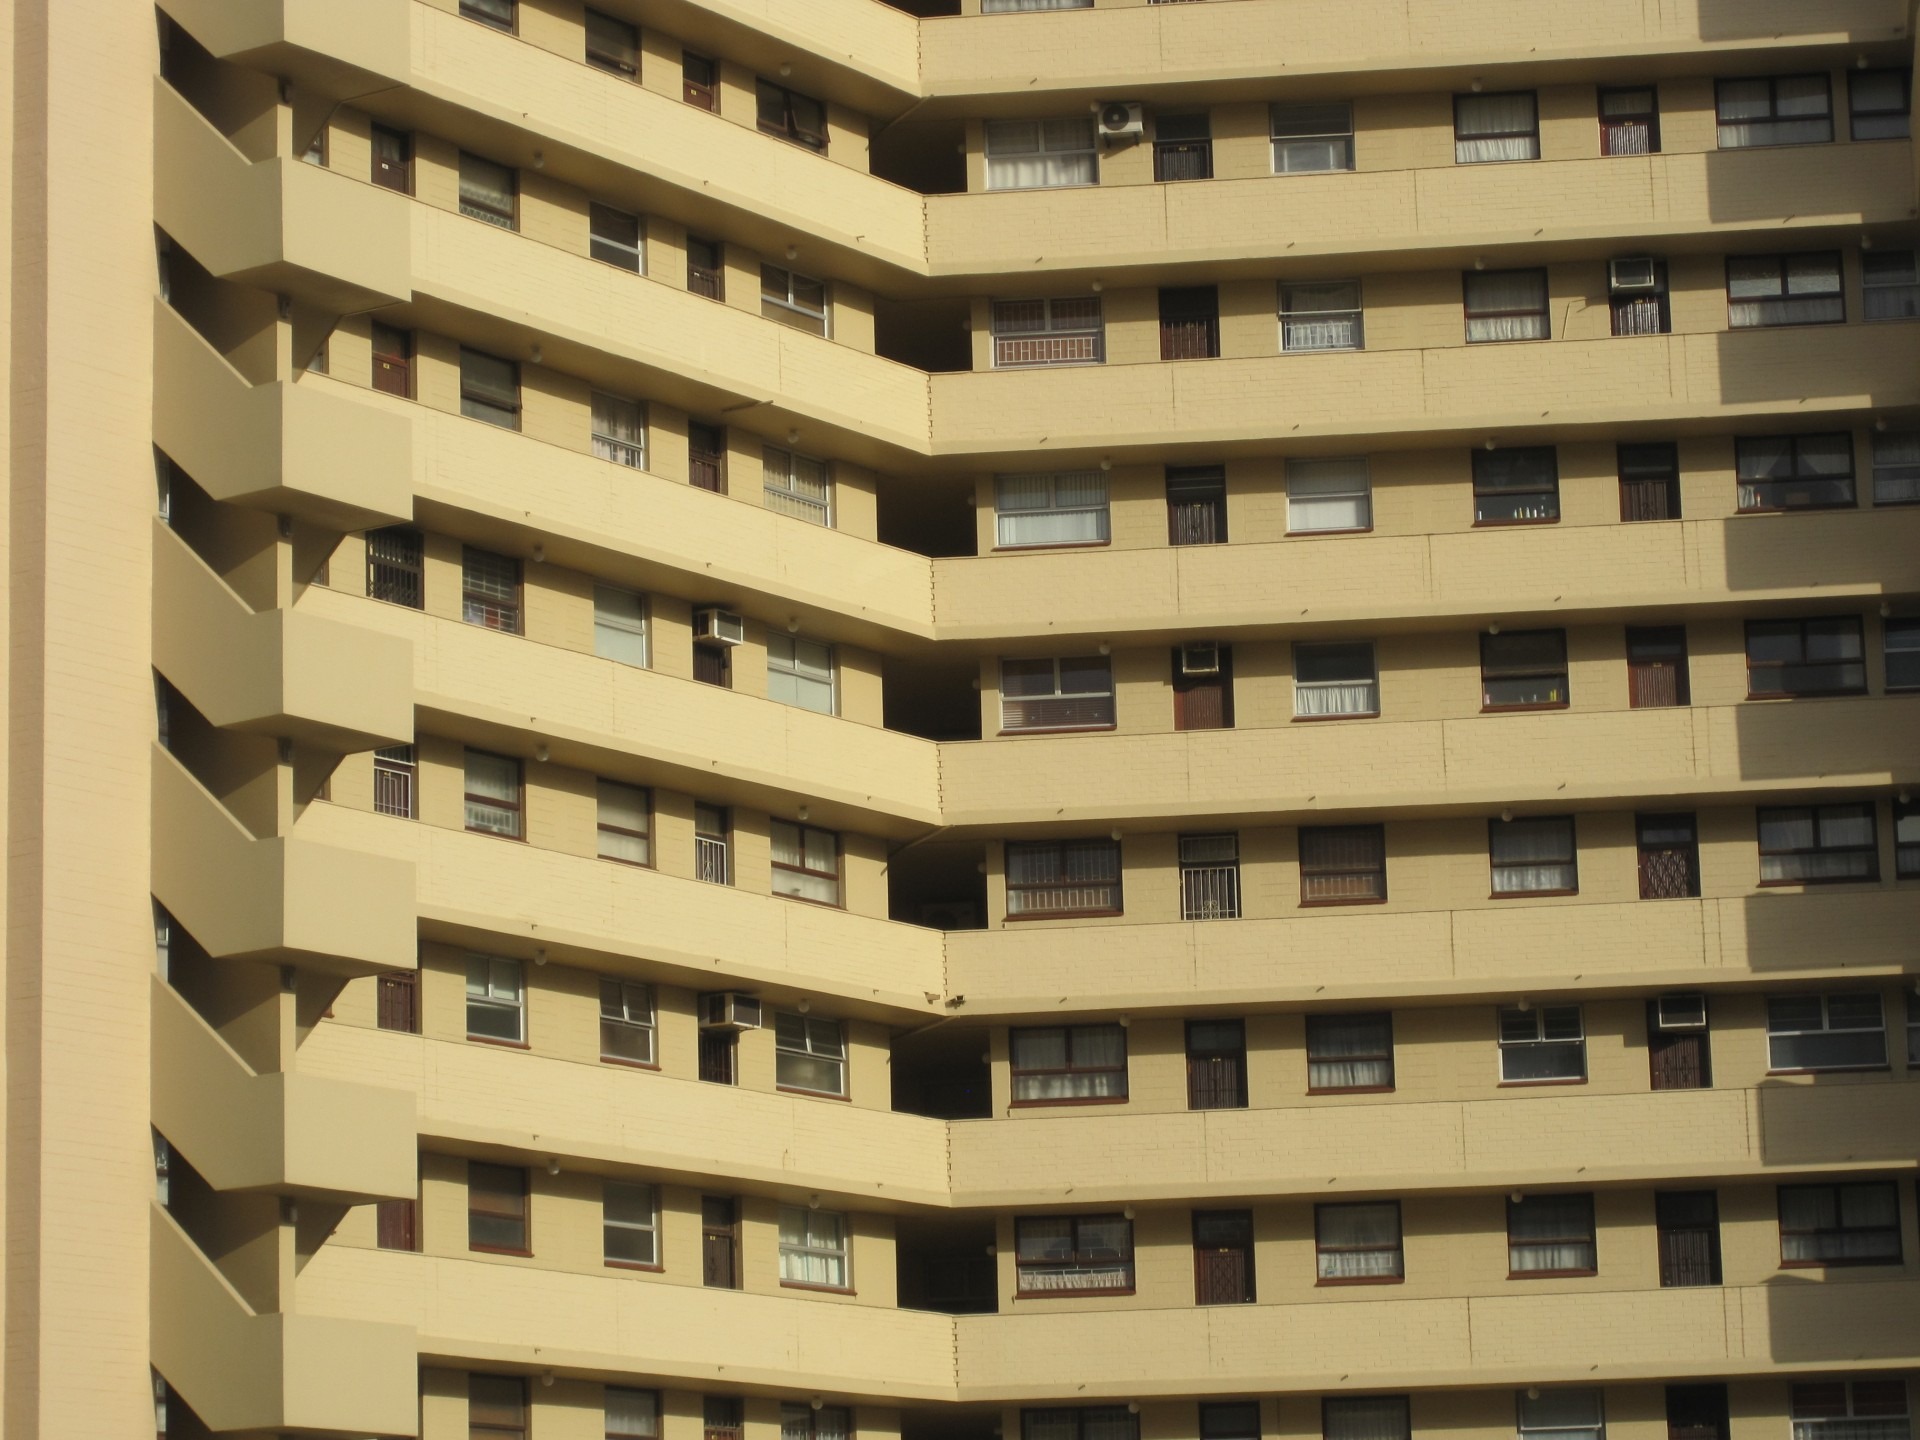
abstract, architecture, building, facade, property, apartment, tower block, high rise, interior design, design, windows, rows, tall, angles, repetition, condominium, floors, neighbourhood, parallels, residential area, window covering